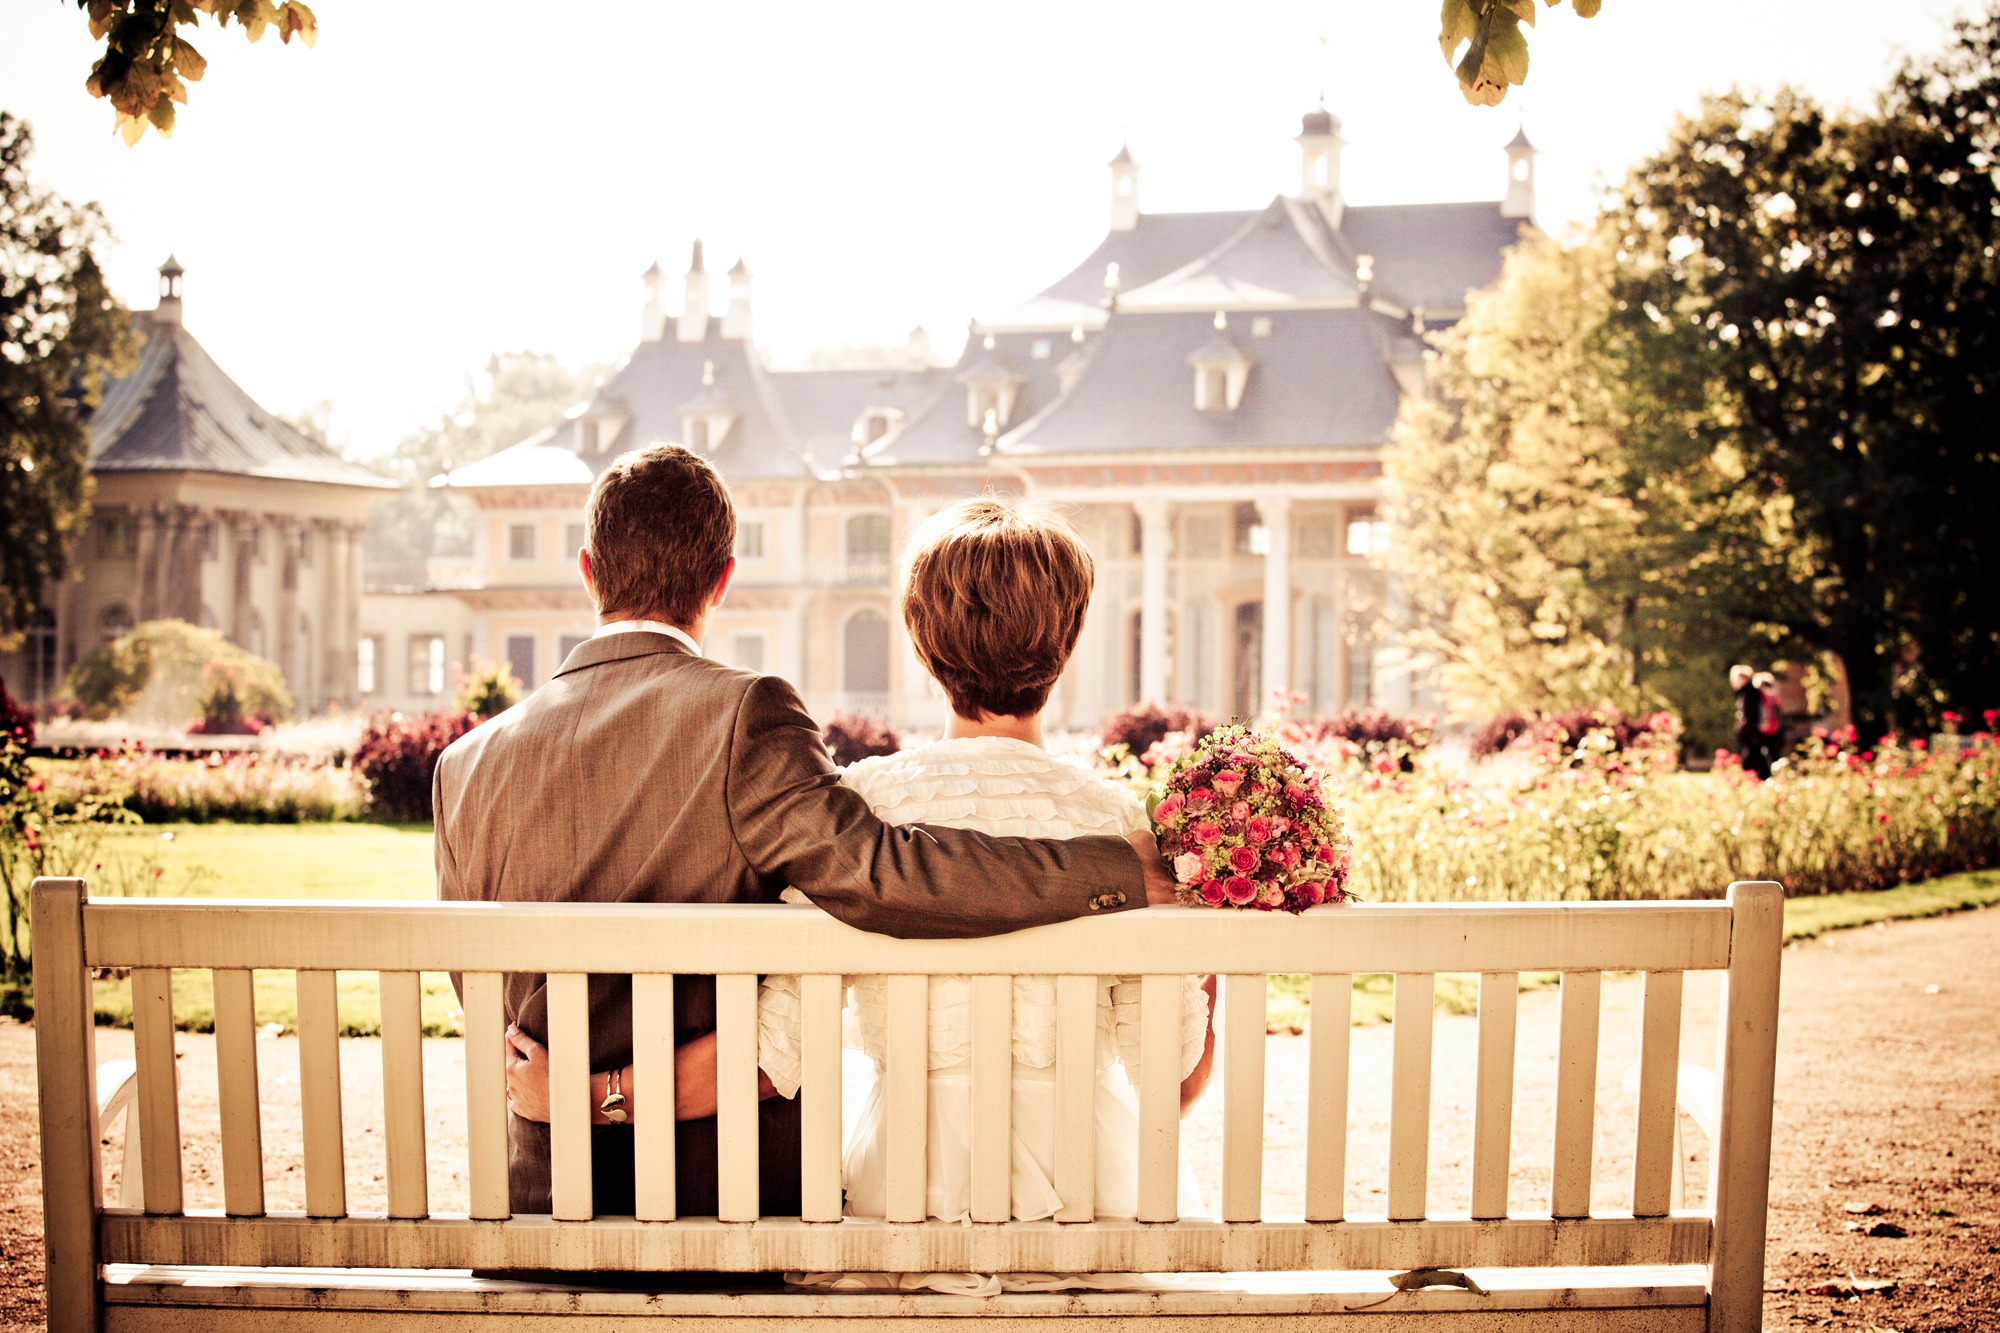
bench, flower, love, couple, rest, wedding, bride, aisle, ceremony, photograph